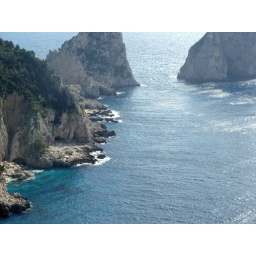
View of the rock formations our small boat went through earlier in the day.